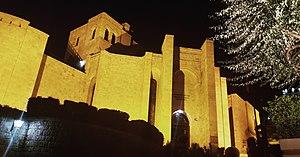
Le château de Krujë est un château situé à Krujë, en Albanie. Il est le théâtre de la rébellion de Skanderbeg contre l’empire ottoman au XVᵉ siècle. À l'intérieur du château se trouvent la Teqe de Dollme du Bektashi, le musée national Skanderbeg, les vestiges de la mosquée du sultan Fatih Mehmed et son minaret, un musée ethnographique et un bain turc.